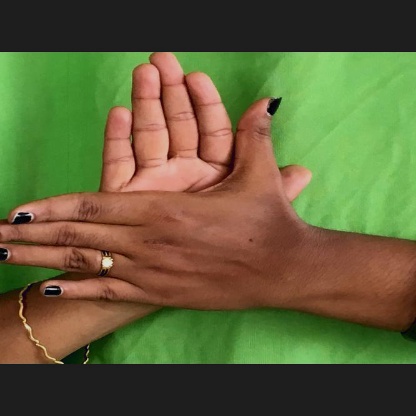
Mudra: Chakra